Palmi, Calabria

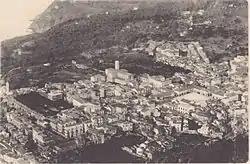
View of Palmi at the beginning of the 20th century

In 1894, the city was the epicenter of an earthquake. Despite the power of the shock and the great ruins that produced, the number of deaths was only eight, of this was due to a condition referred to as miraculous, which coincided with the history of the miracle of Our Lady of Mount Carmel Palmi.